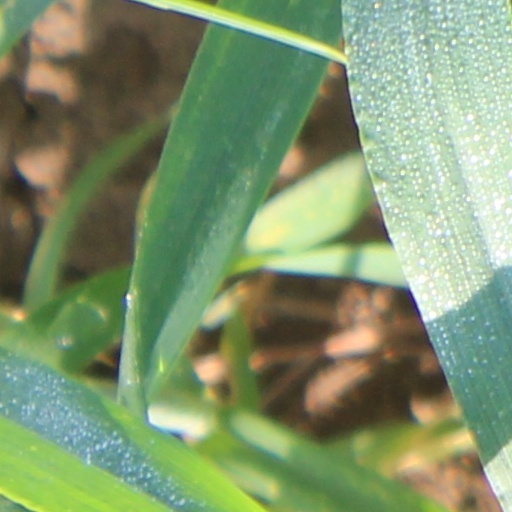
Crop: wheat